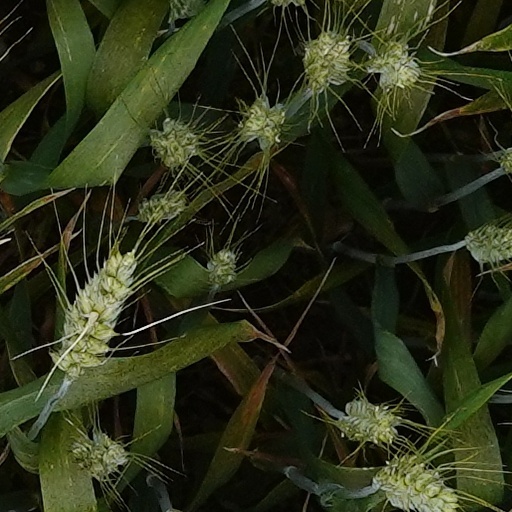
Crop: wheat